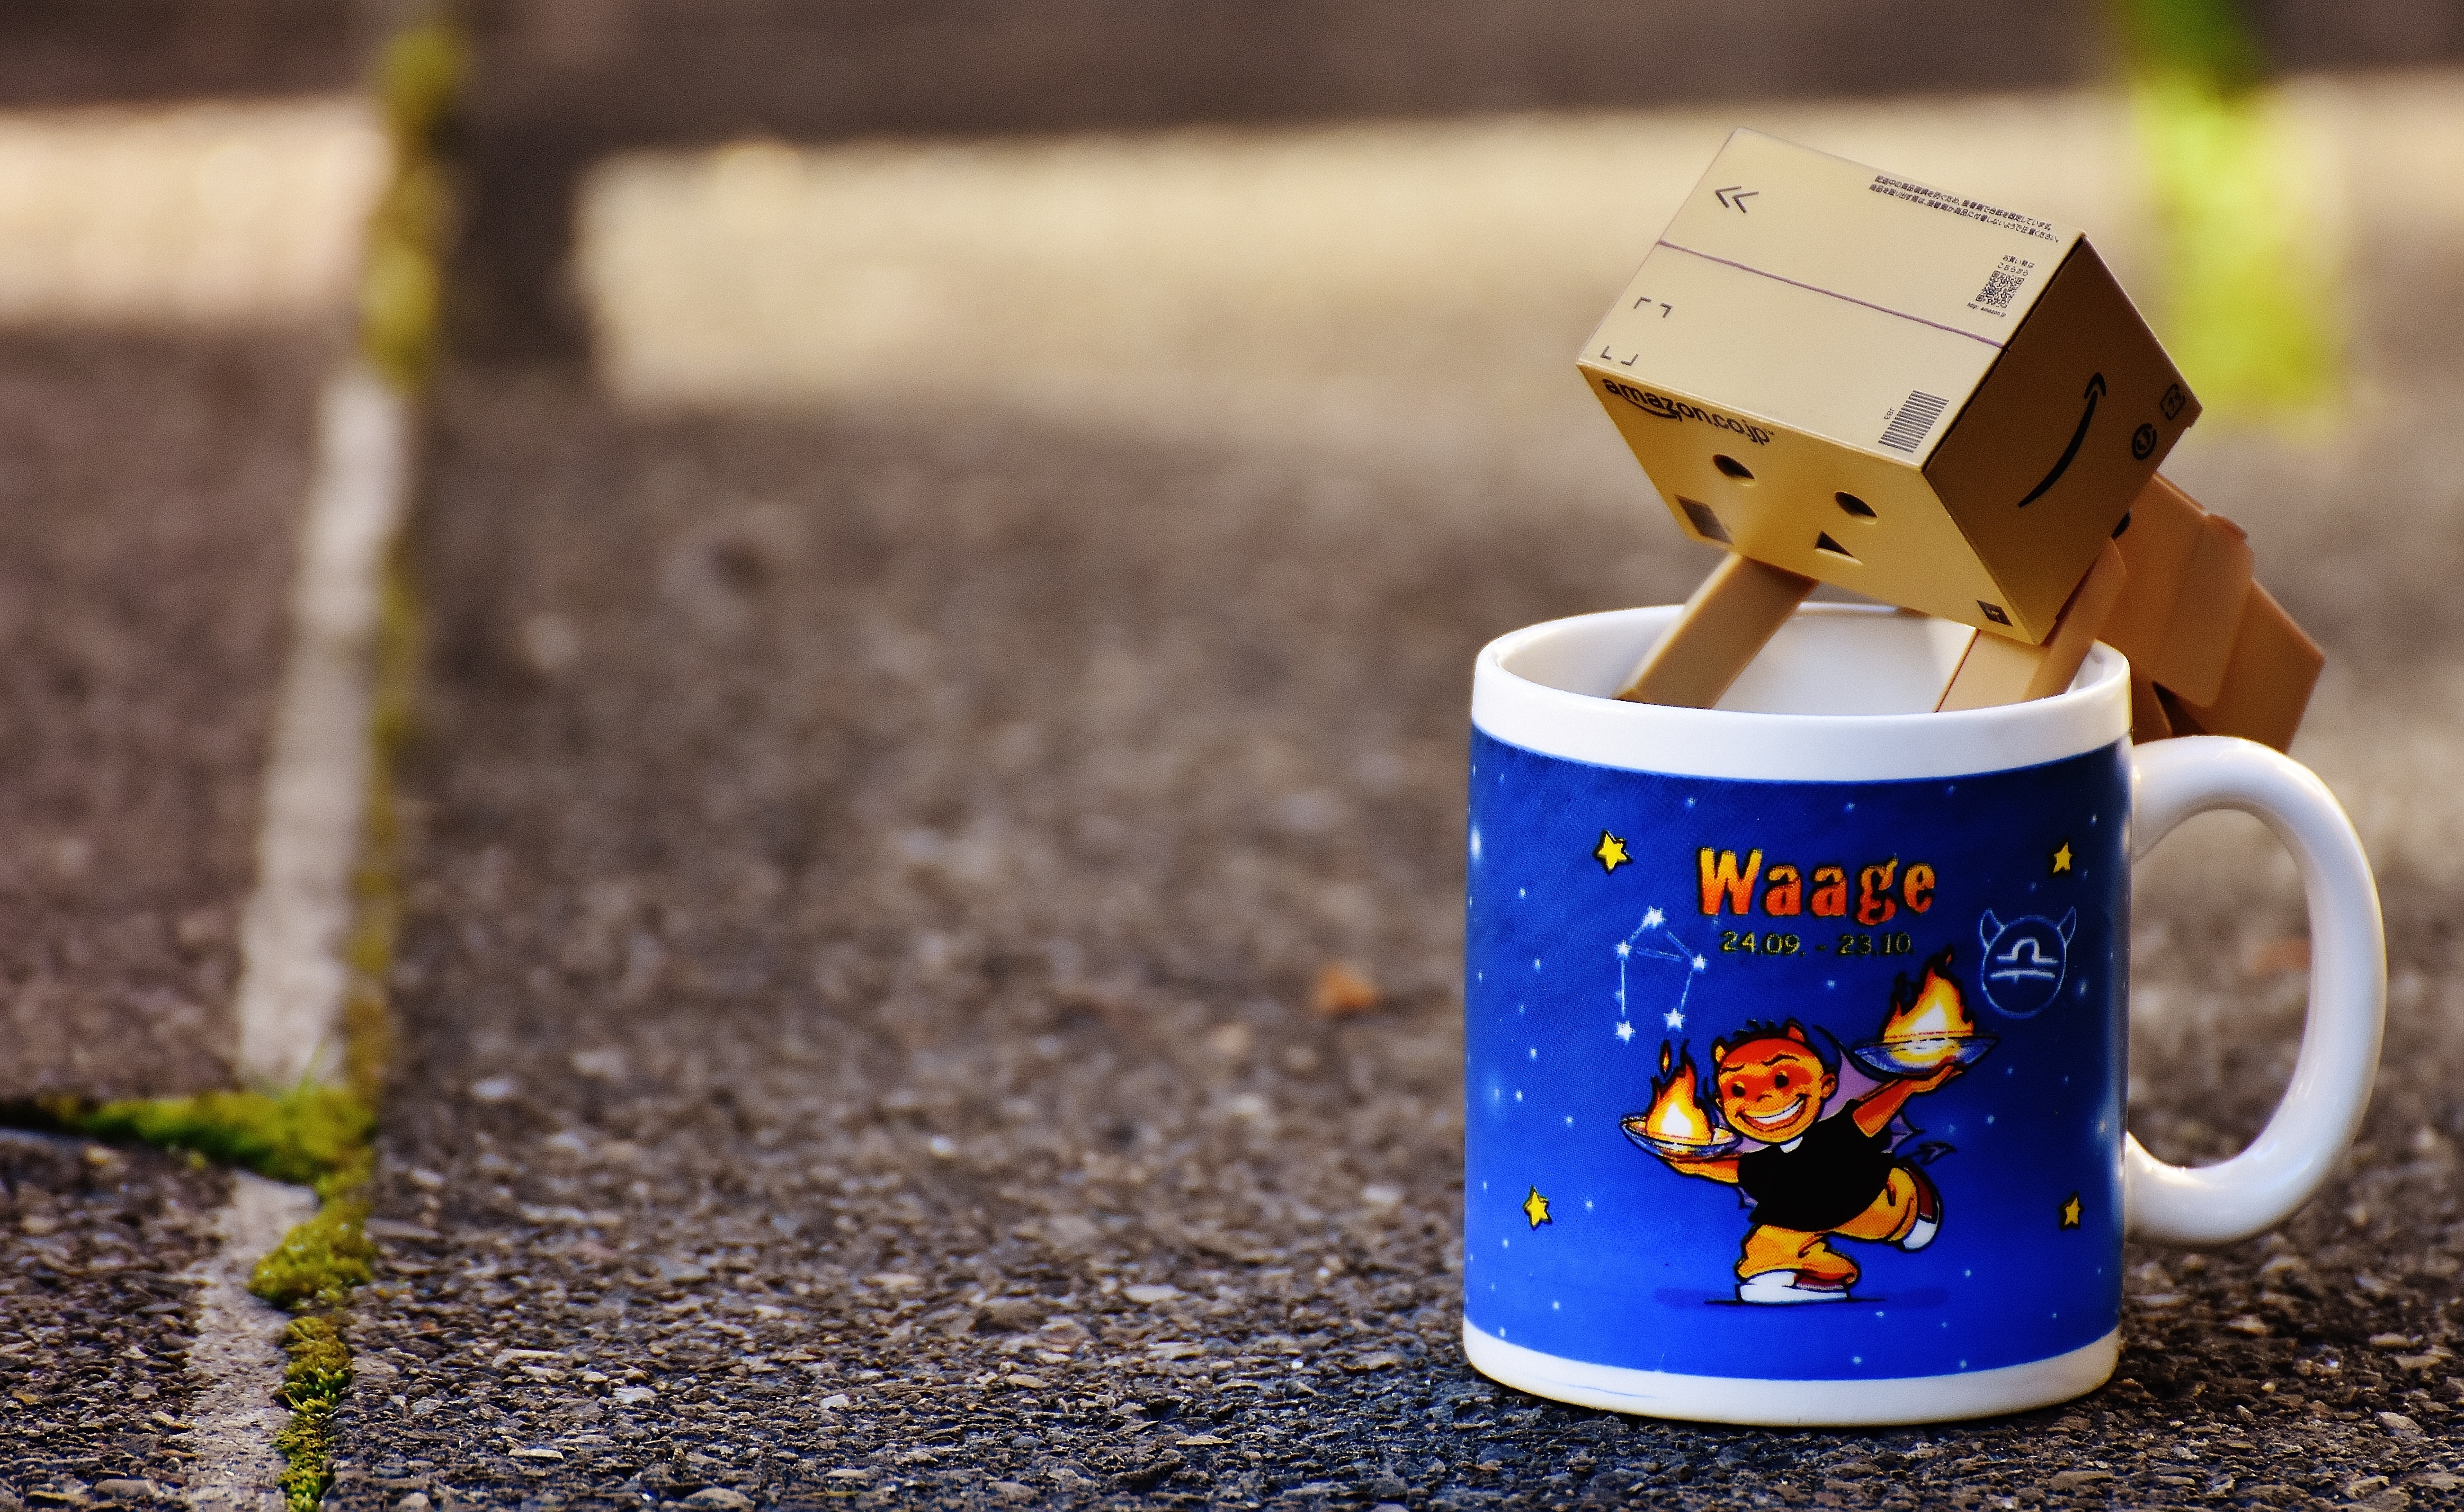
cute, cup, coffee cup, figure, funny, made, danbo, drinkware